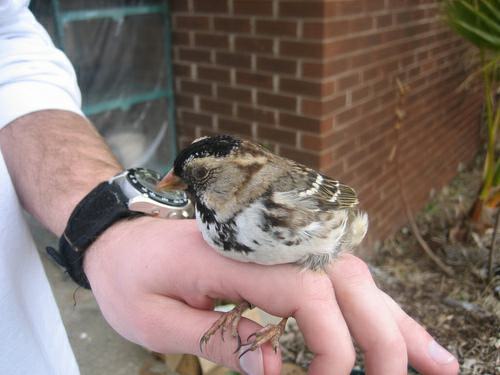
A photo of a harris sparrow